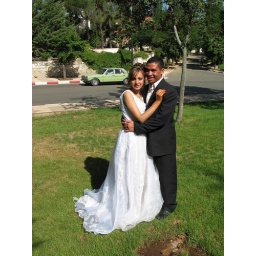
newly-weds in ifrane - traditionally hannah painted hands and classical white dress